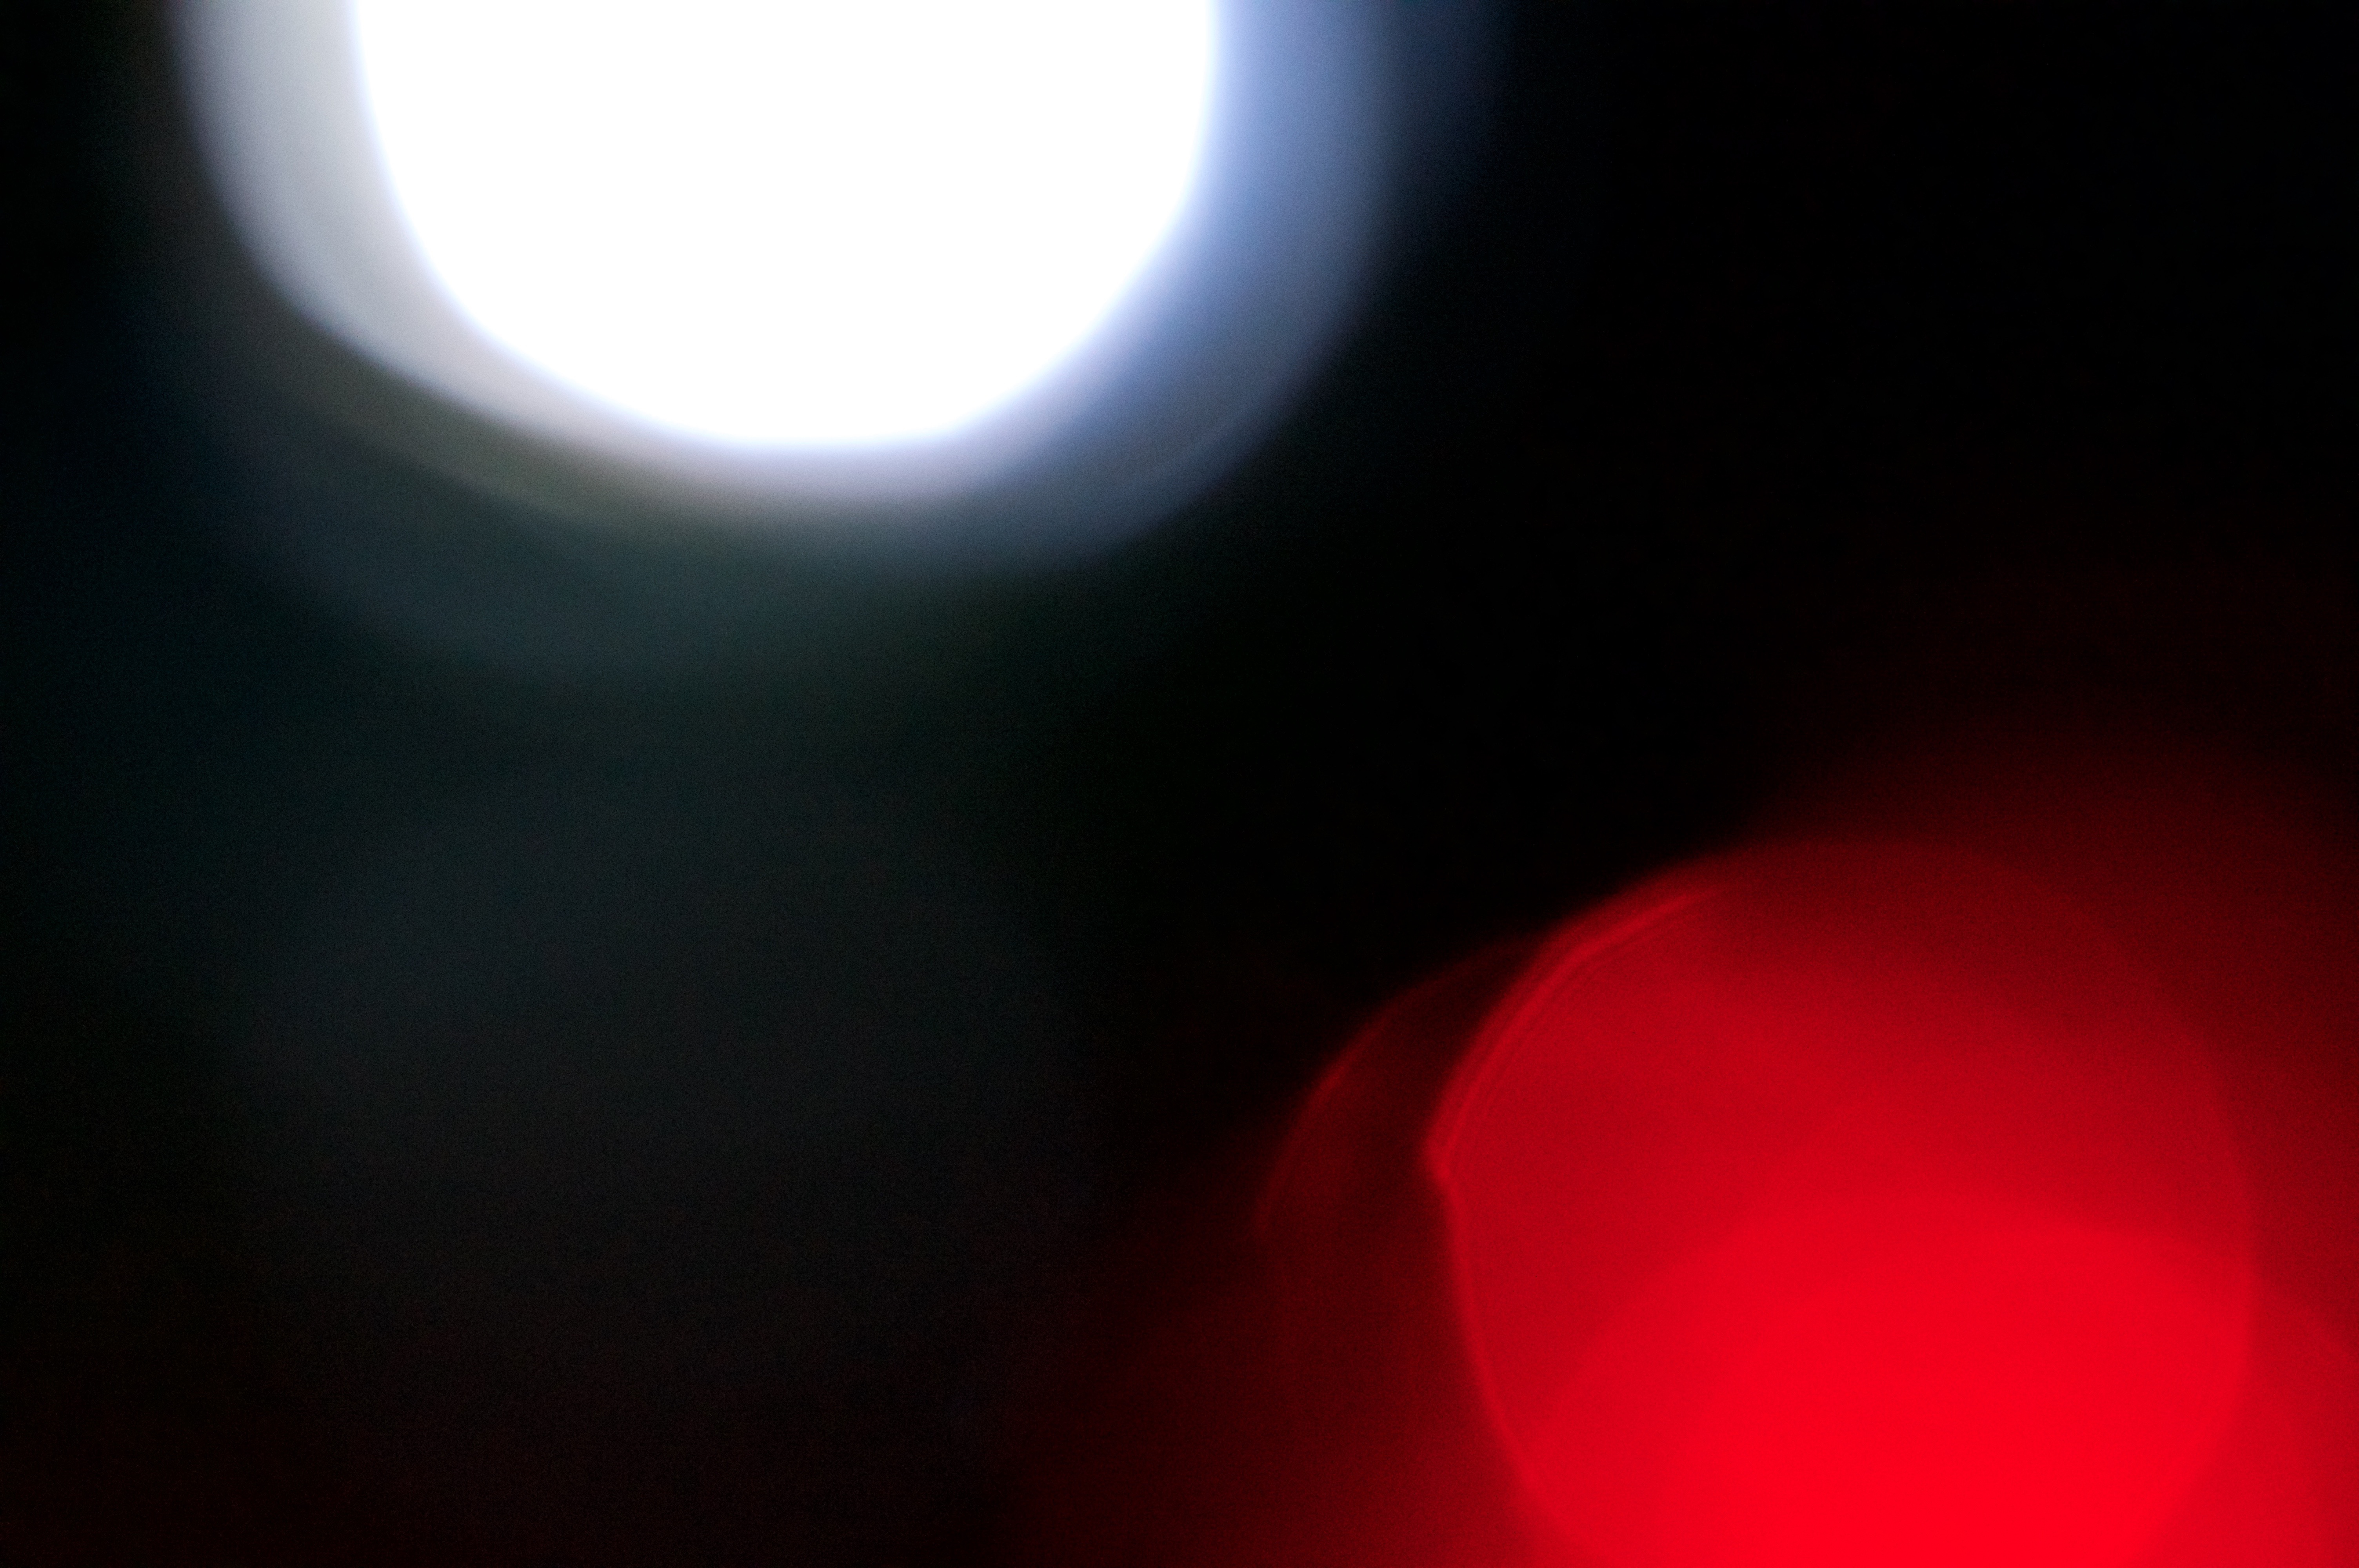
light, bokeh, blur, abstract, sun, atmosphere, red, darkness, circle, lens flare, background, astronomical object, celestial event